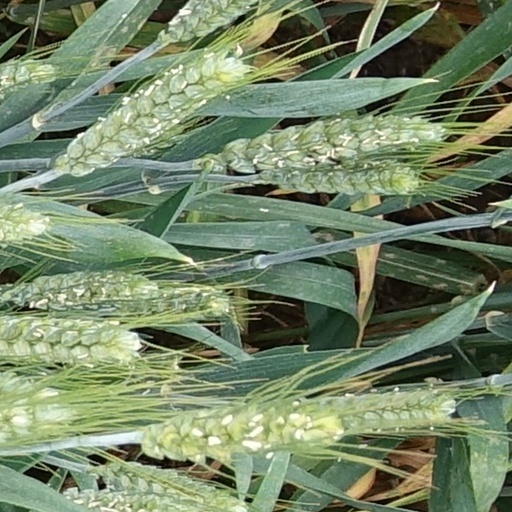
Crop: wheat